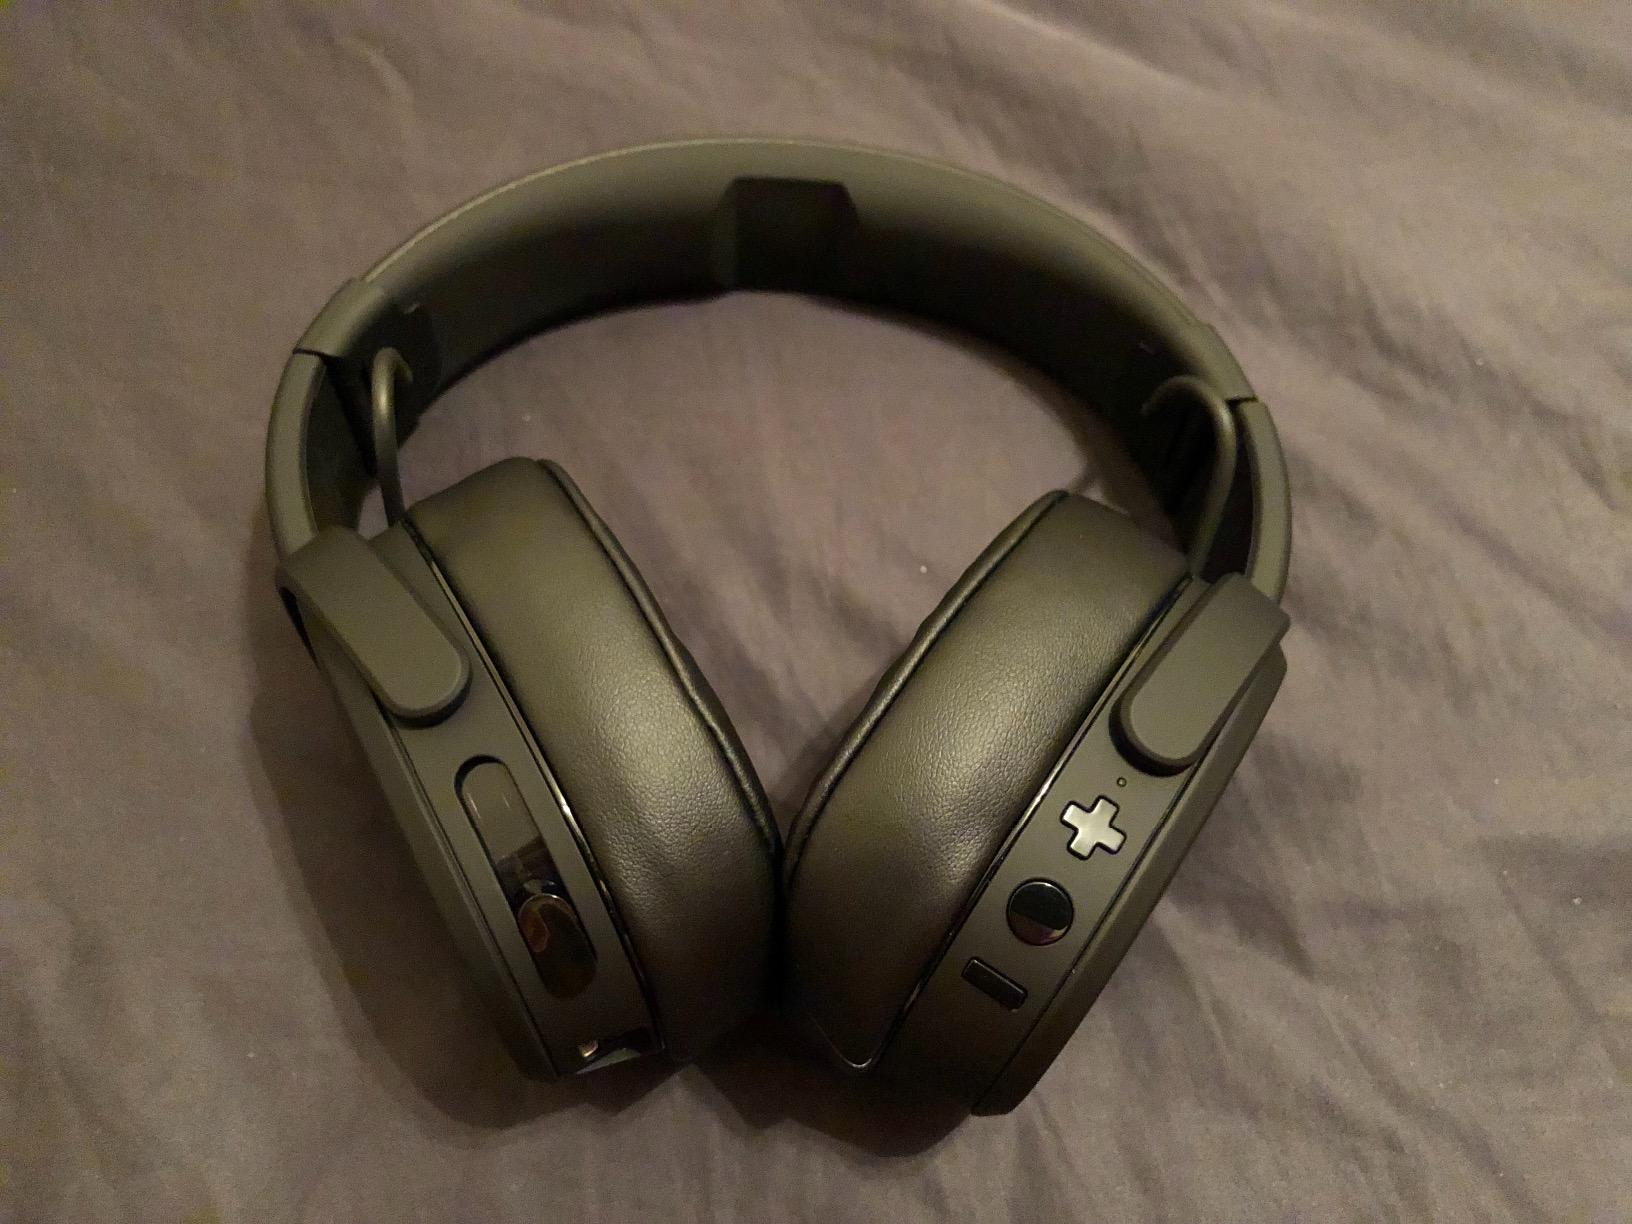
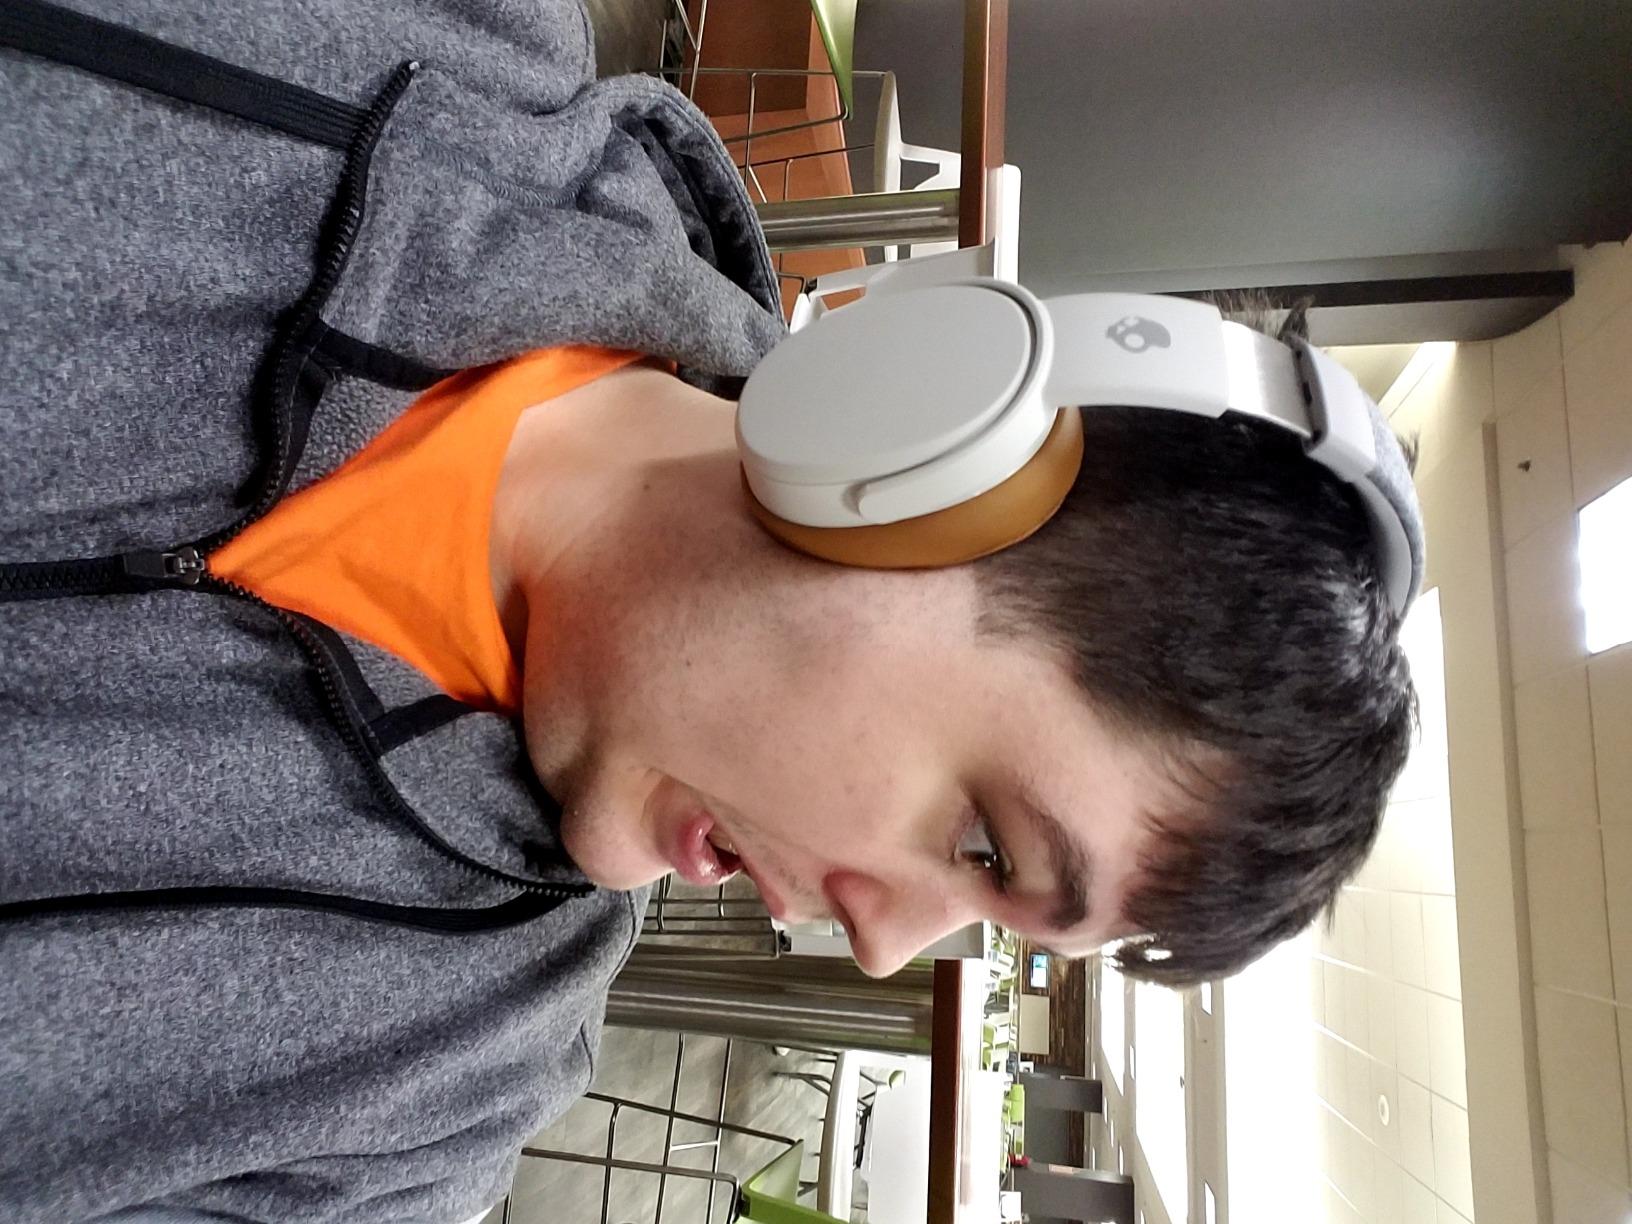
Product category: headphones
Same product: no